Krastanov Cove

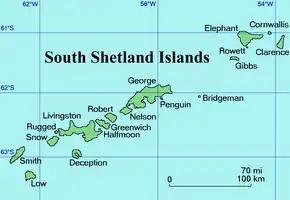
Location of Elephant Island in the South Shetland Islands

Krastanov Cove (‘Krastanov Zaliv’ \kra-'sta-nov 'za-liv\) is the 1.6 km wide cove indenting for 1.2 km the southwest coast of Elephant Island, South Shetland Islands in Antarctica southeast of Piperkov Point. The feature is “named after Captain Ivan Krastanov, commander of the Bulgarian ocean fishing trawlers "Sagita" and "Fizalia" during their fishing trips to Antarctic waters off South Georgia from February to July 1978 and from December 1978 to May 1979 respectively. The Bulgarian fishermen, along with those of the Soviet Union, Poland and East Germany are the pioneers of modern Antarctic fishing industry.”